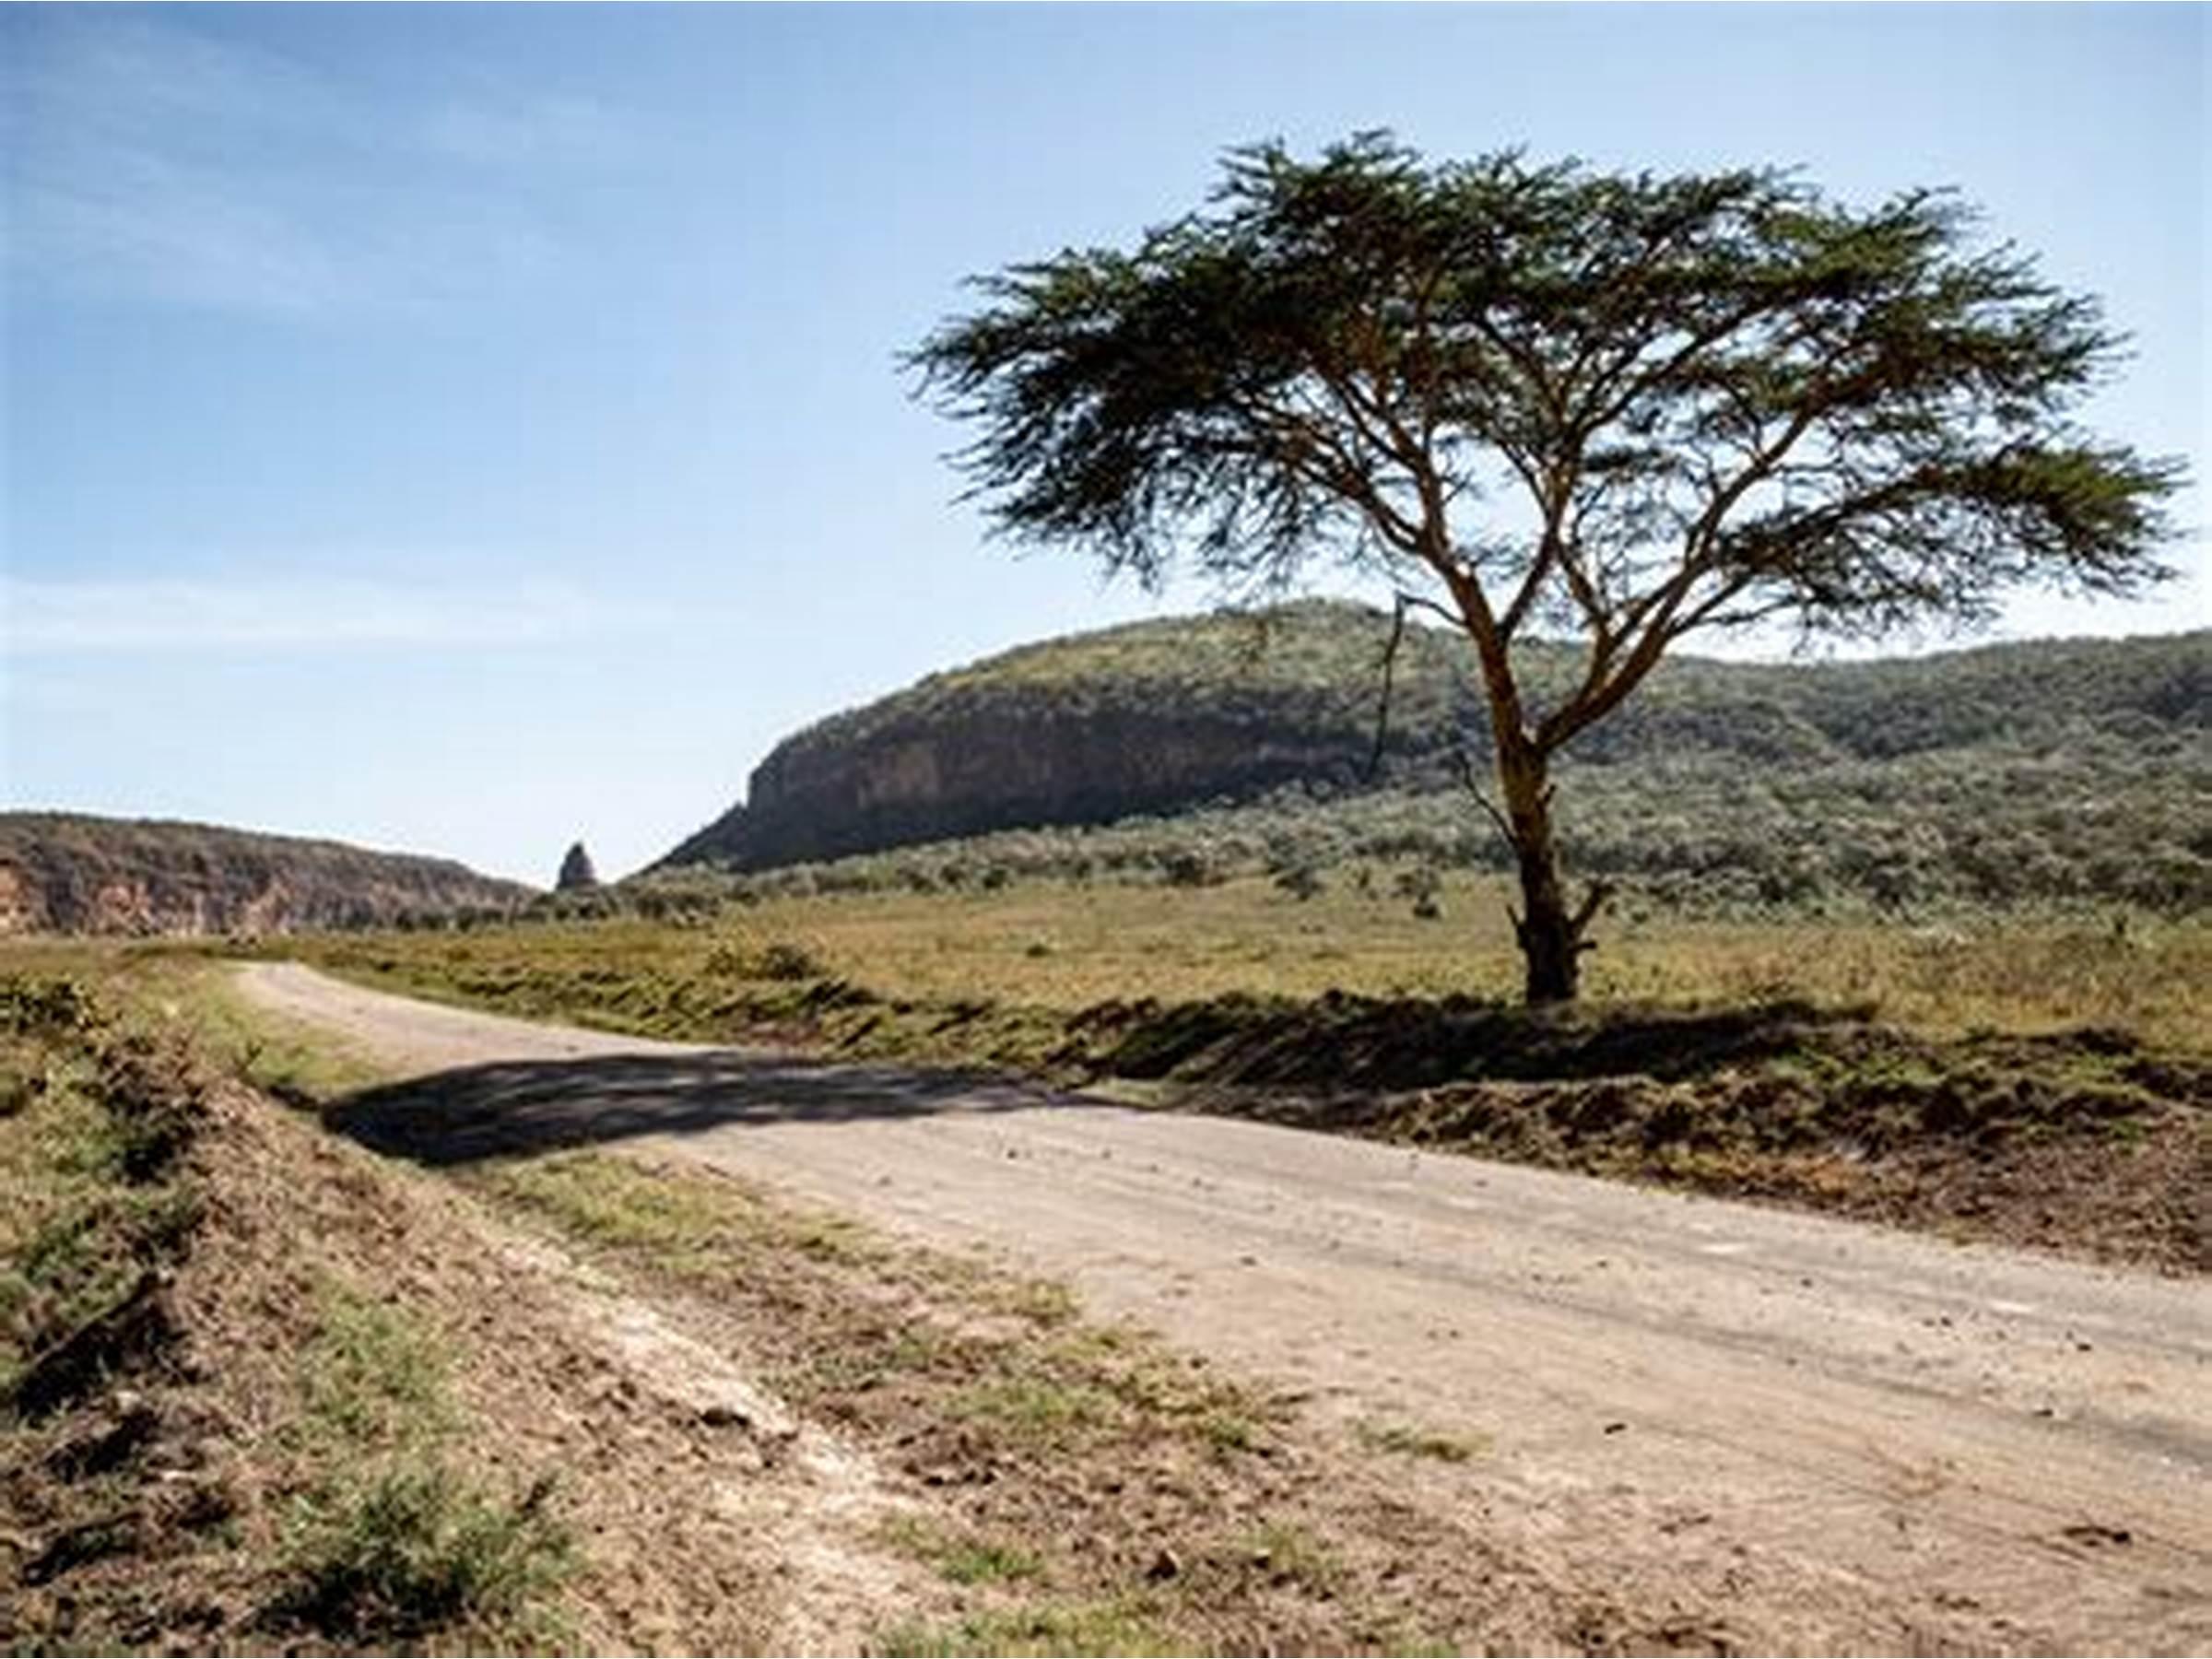
Kifungashio maalum chenye rangi mchanganyiko nyeupe pamoja na kijani. Kilichochapishwa maneno yasomekayo mbegu za kimabara, na kuchorwa picha mfano wa mazao. Ikiashiria kuwa ni kifungashio kilichohifadhi mbegu zinazotumika kwa ajli ya kilimo.